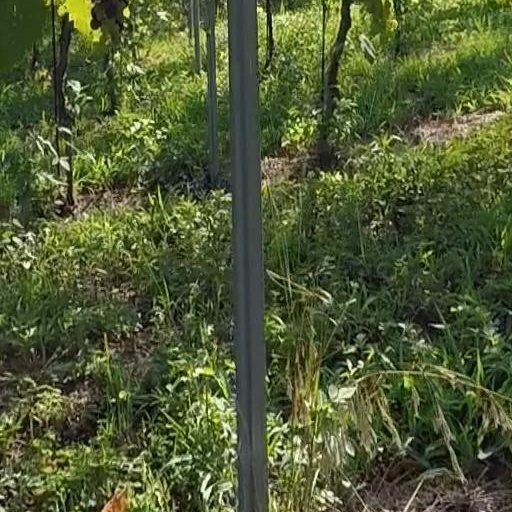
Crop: grape